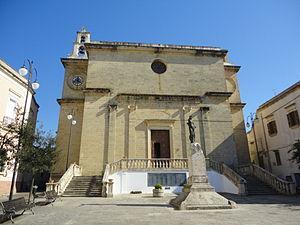
Alezio est une commune de la province de Lecce dans les Pouilles en Italie. Créée en 1873, elle était auparavant dénommée Villa Picciotti et constituait une frazione de la commune de Gallipoli.